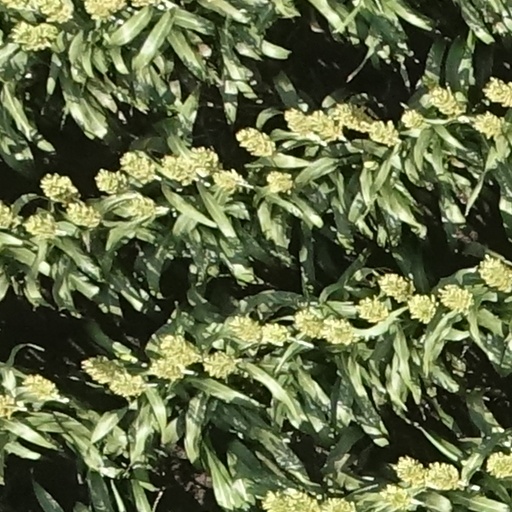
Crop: sorghum